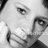
Emotion: neutral